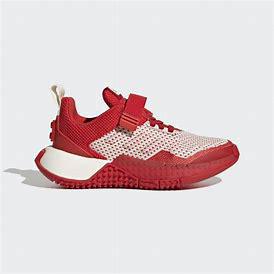
Brand: Adidas
Model: Lego Sport Pro